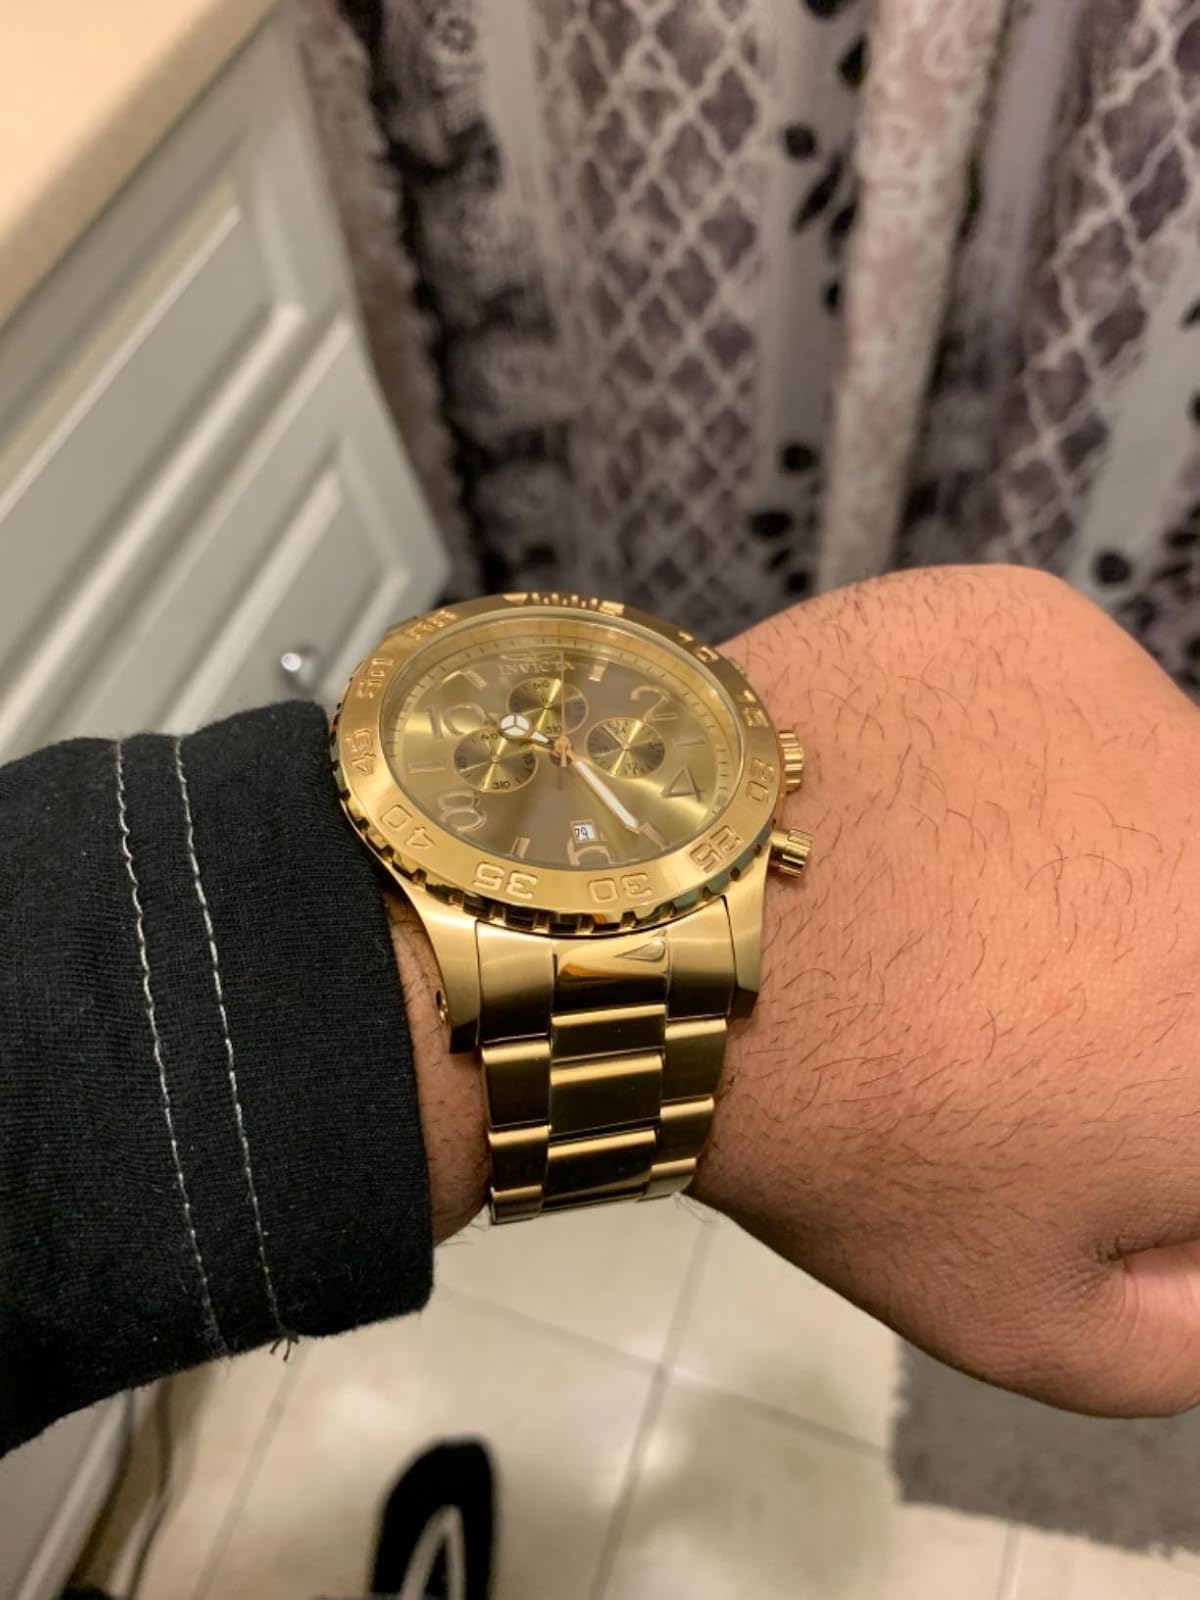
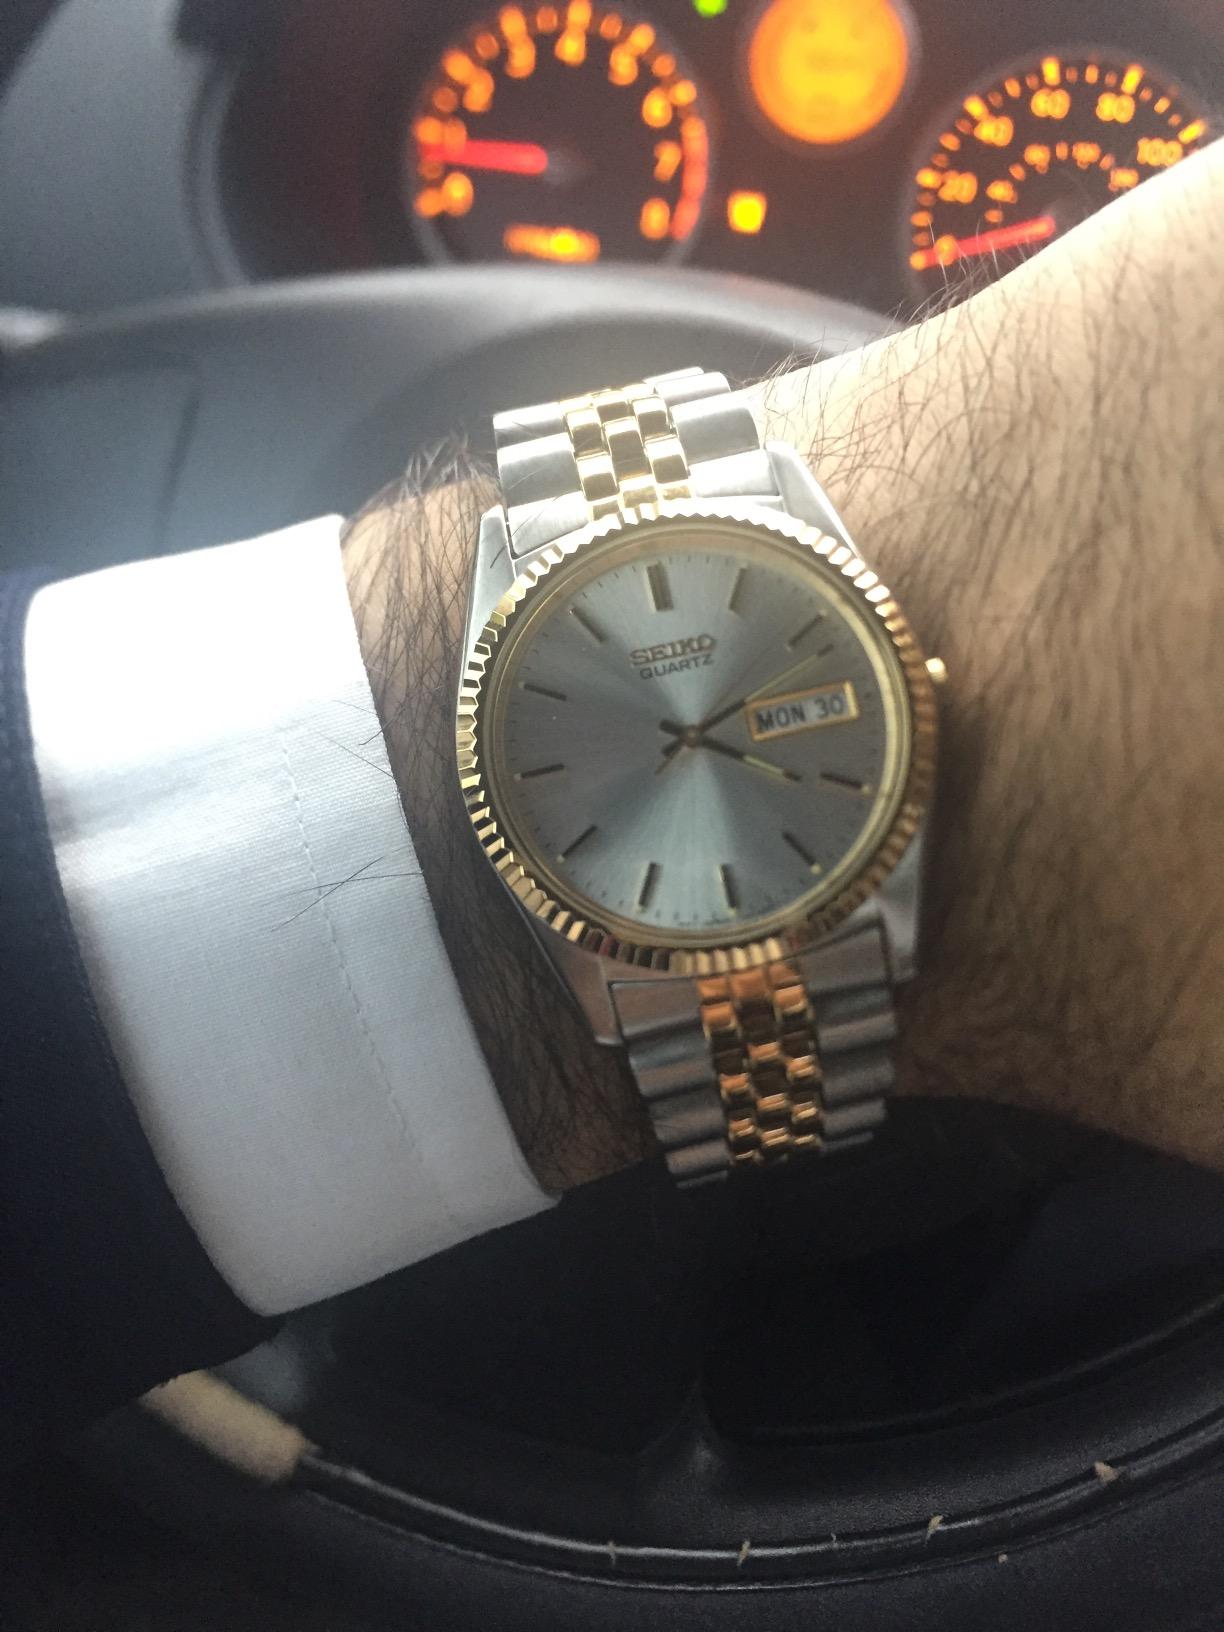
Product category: accessories_watch
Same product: no